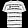
Label: T - shirt / top